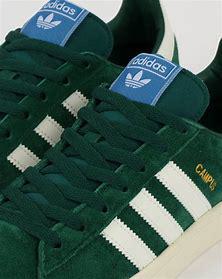
Brand: Adidas
Model: Campus